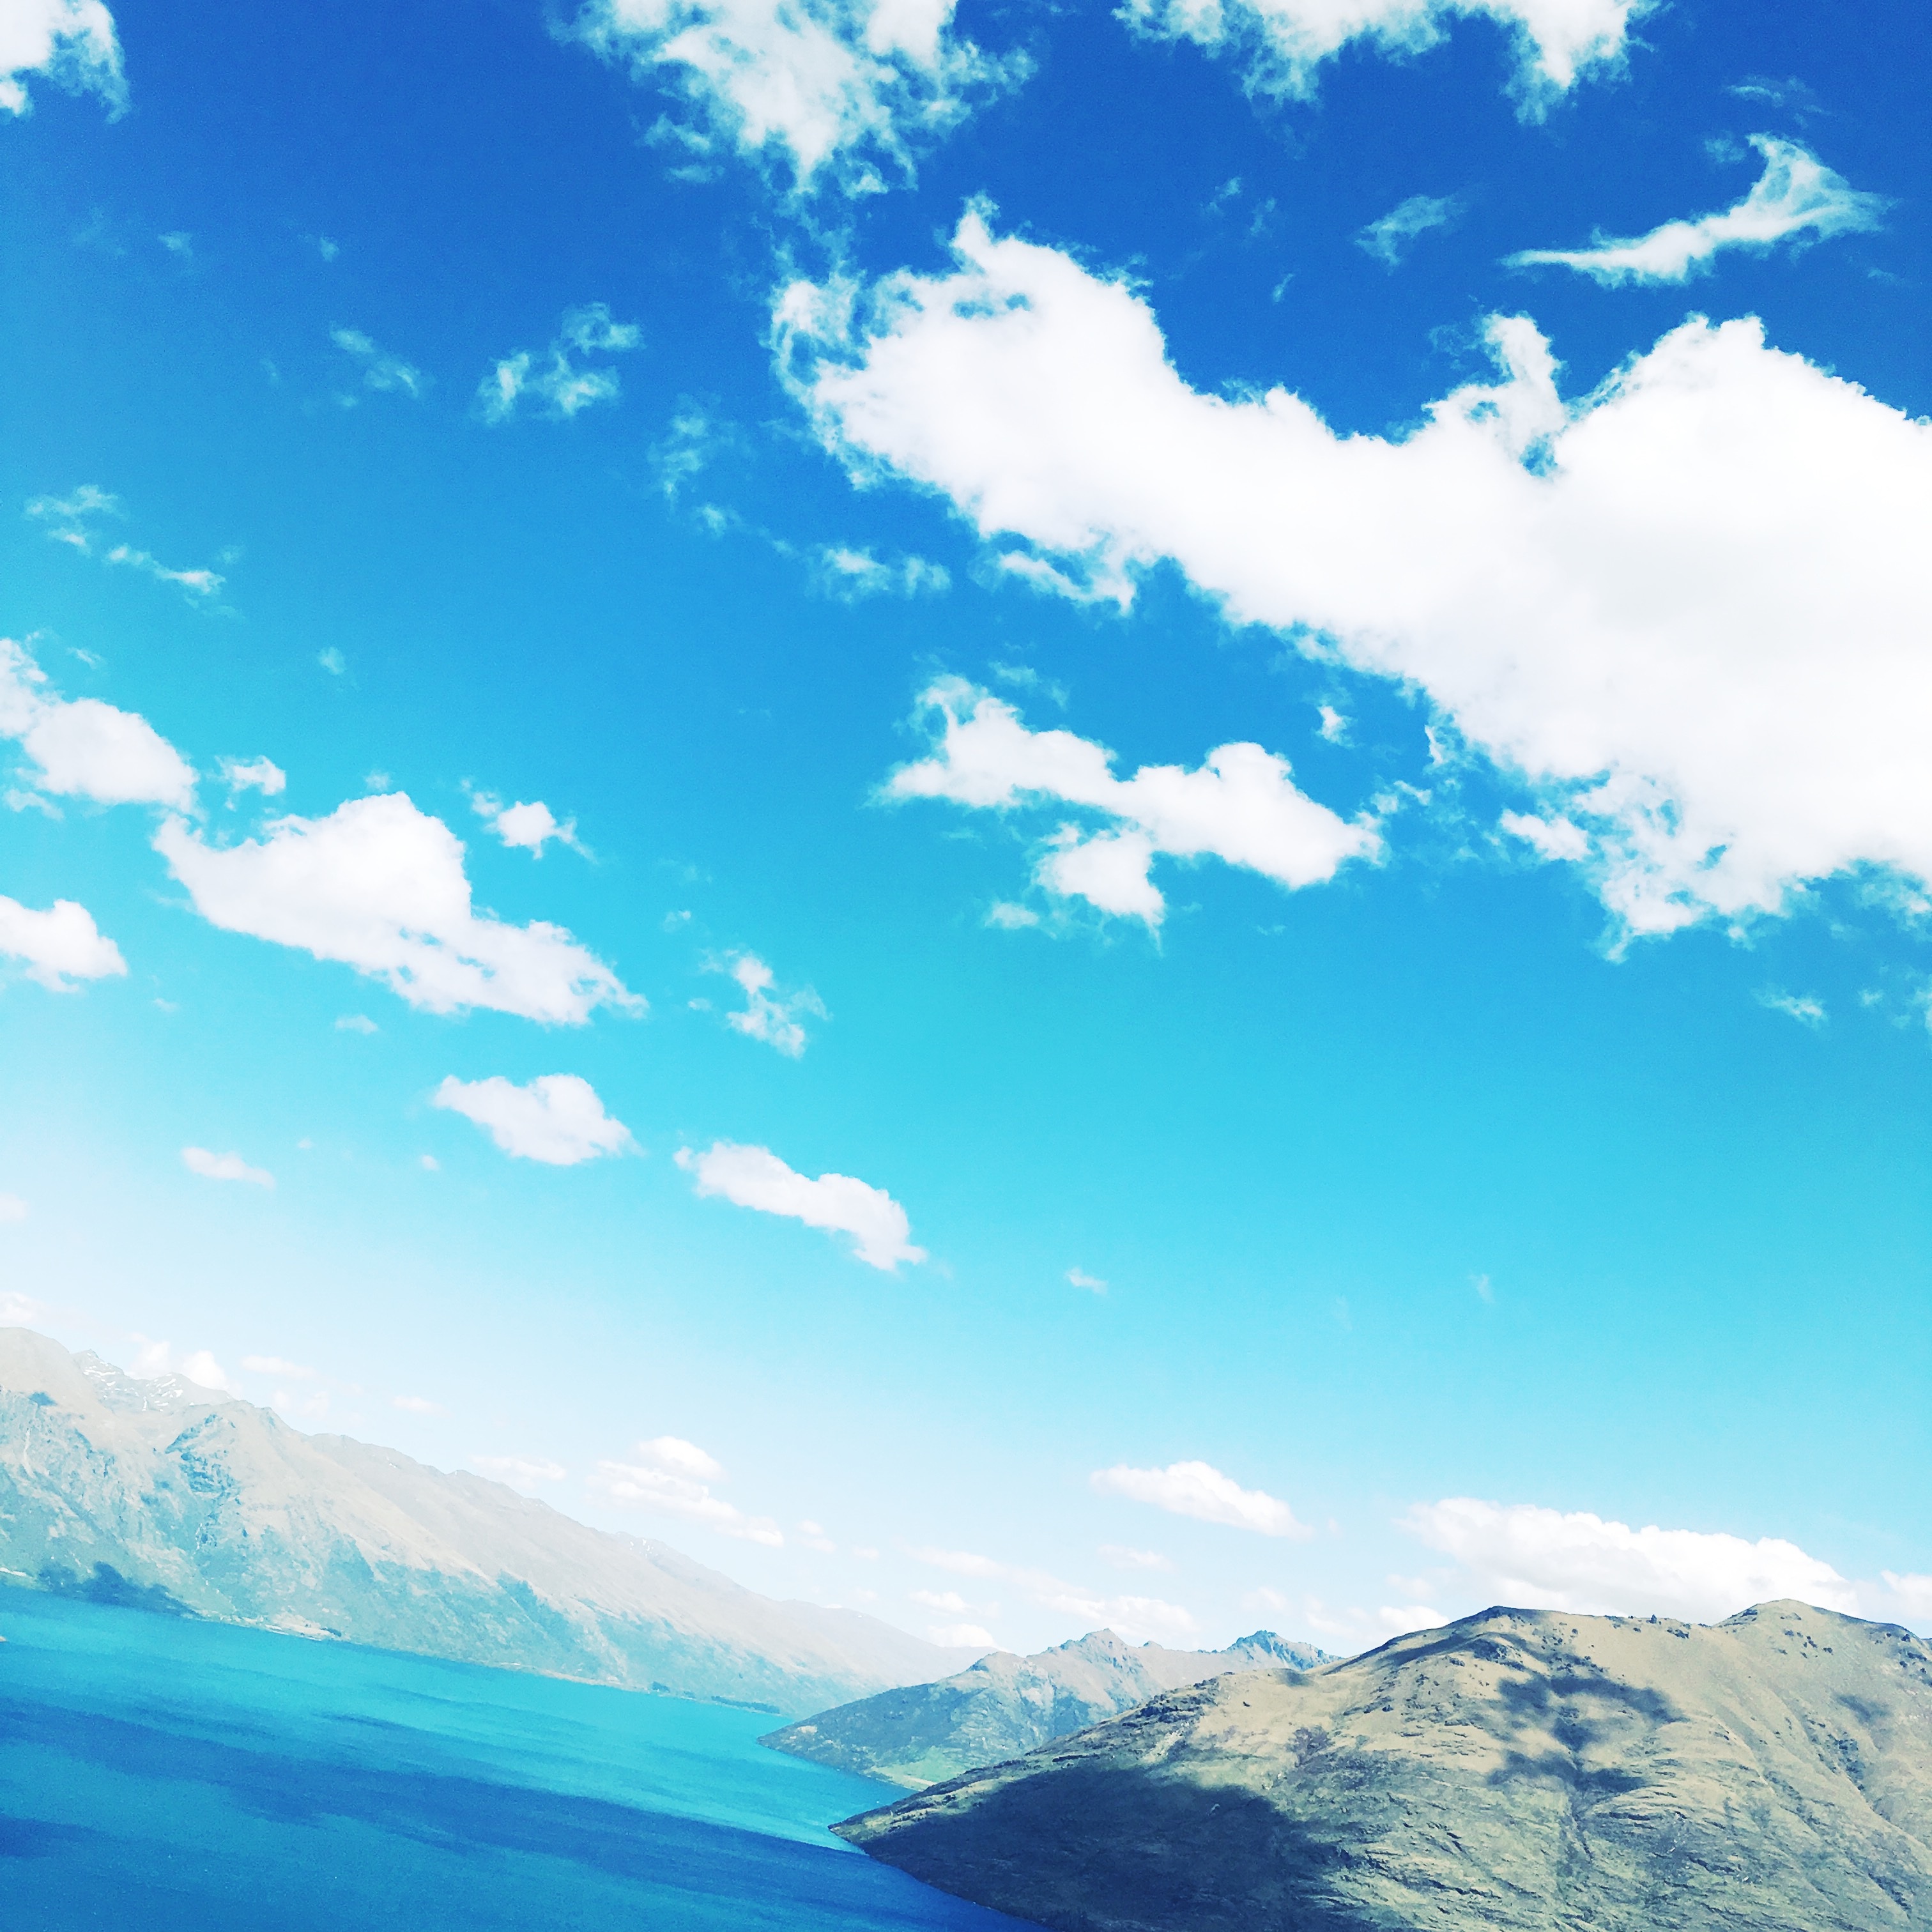
sea, horizon, mountain, cloud, sky, sunlight, atmosphere, mountain range, alps, mountainous landforms, computer wallpaper